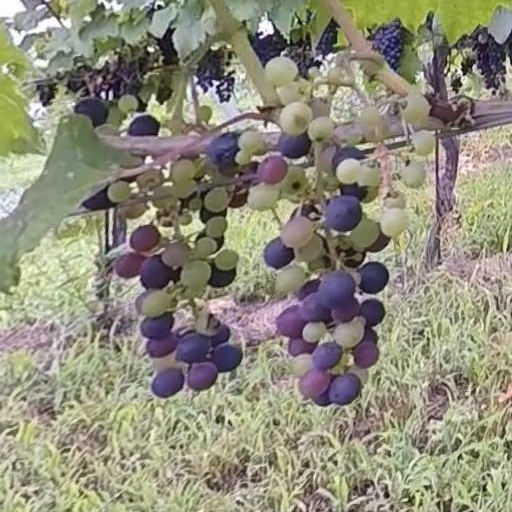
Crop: grape